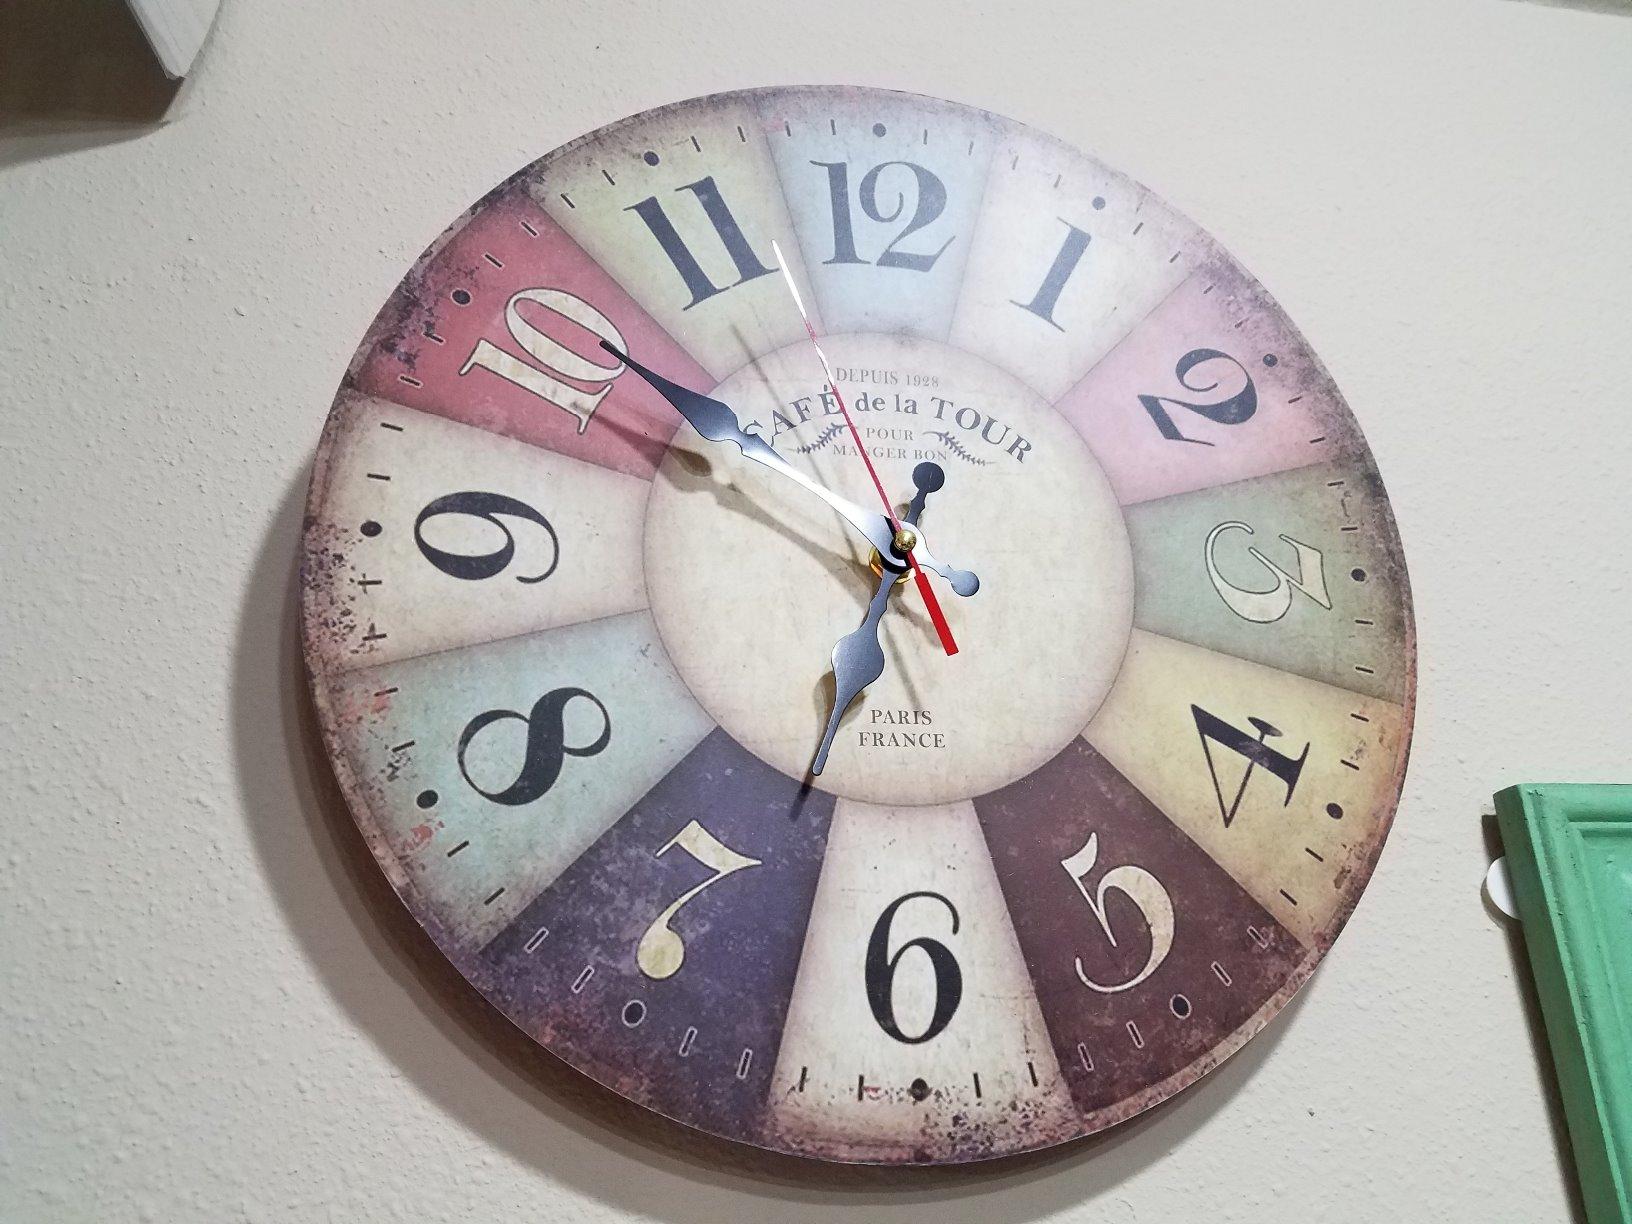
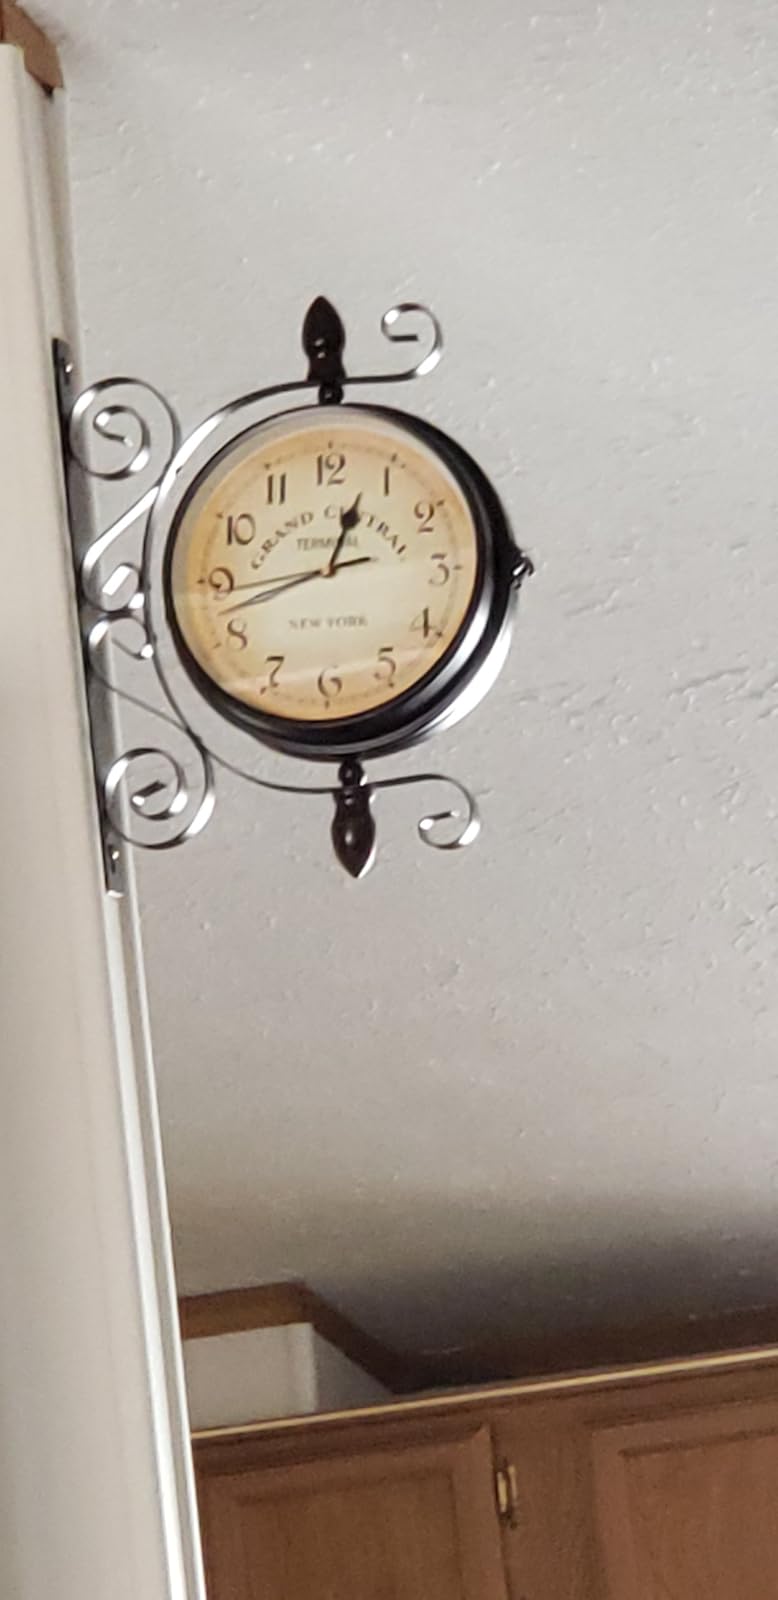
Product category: clock
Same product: no